Richard Southall

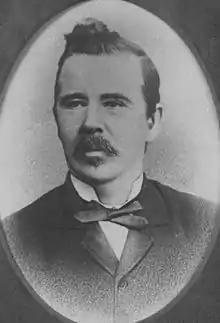

Richard Southall (1831 – 4 February 1909) was mayor of Brisbane, Queensland, Australia in 1888.